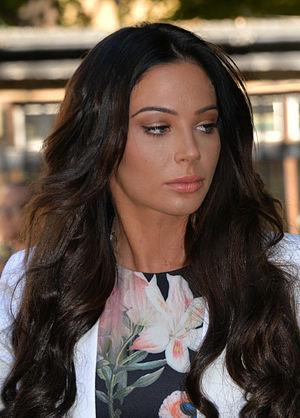
Tulisa, de son vrai nom Tula Paulinea Contostavlos, née le 13 juillet 1988 Camden Town en Londres, est une chanteuse-compositrice et actrice britannique d'origine grecque et irlandaise. Elle est l'un des membres du groupe de hip hop londonien N-Dubz, avec son cousin Dappy et son meilleur ami Fazer. Elle est membre du jury des 8ᵉ et 9ᵉ saisons de l'émission britannique The X Factor. Elle est élue femme la plus sexy du monde par le magazine FHM en 2012.